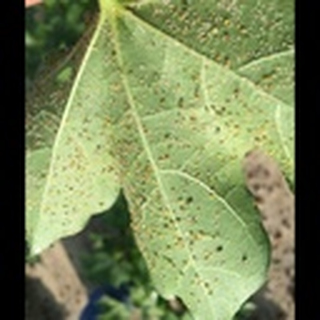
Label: cotton_aphids